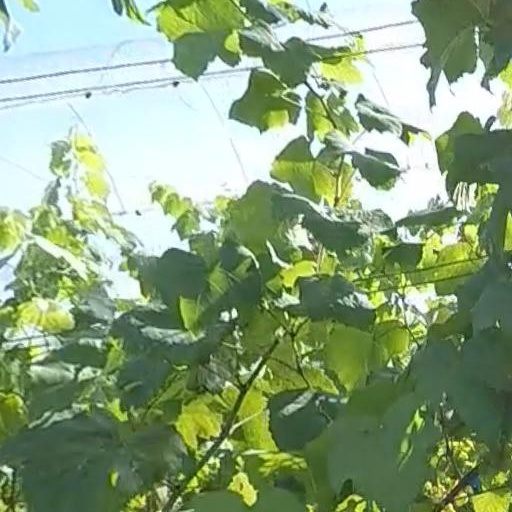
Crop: grape